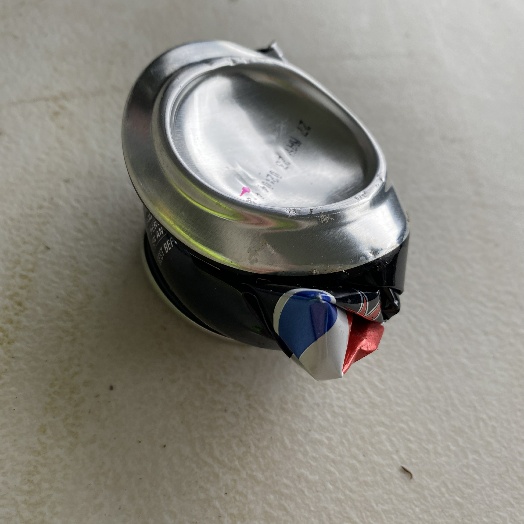
Label: Metal